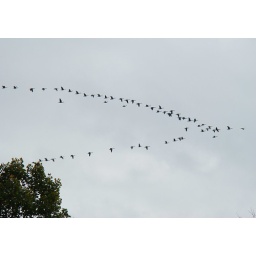
Flying by the house to take a break on the river somewhere.